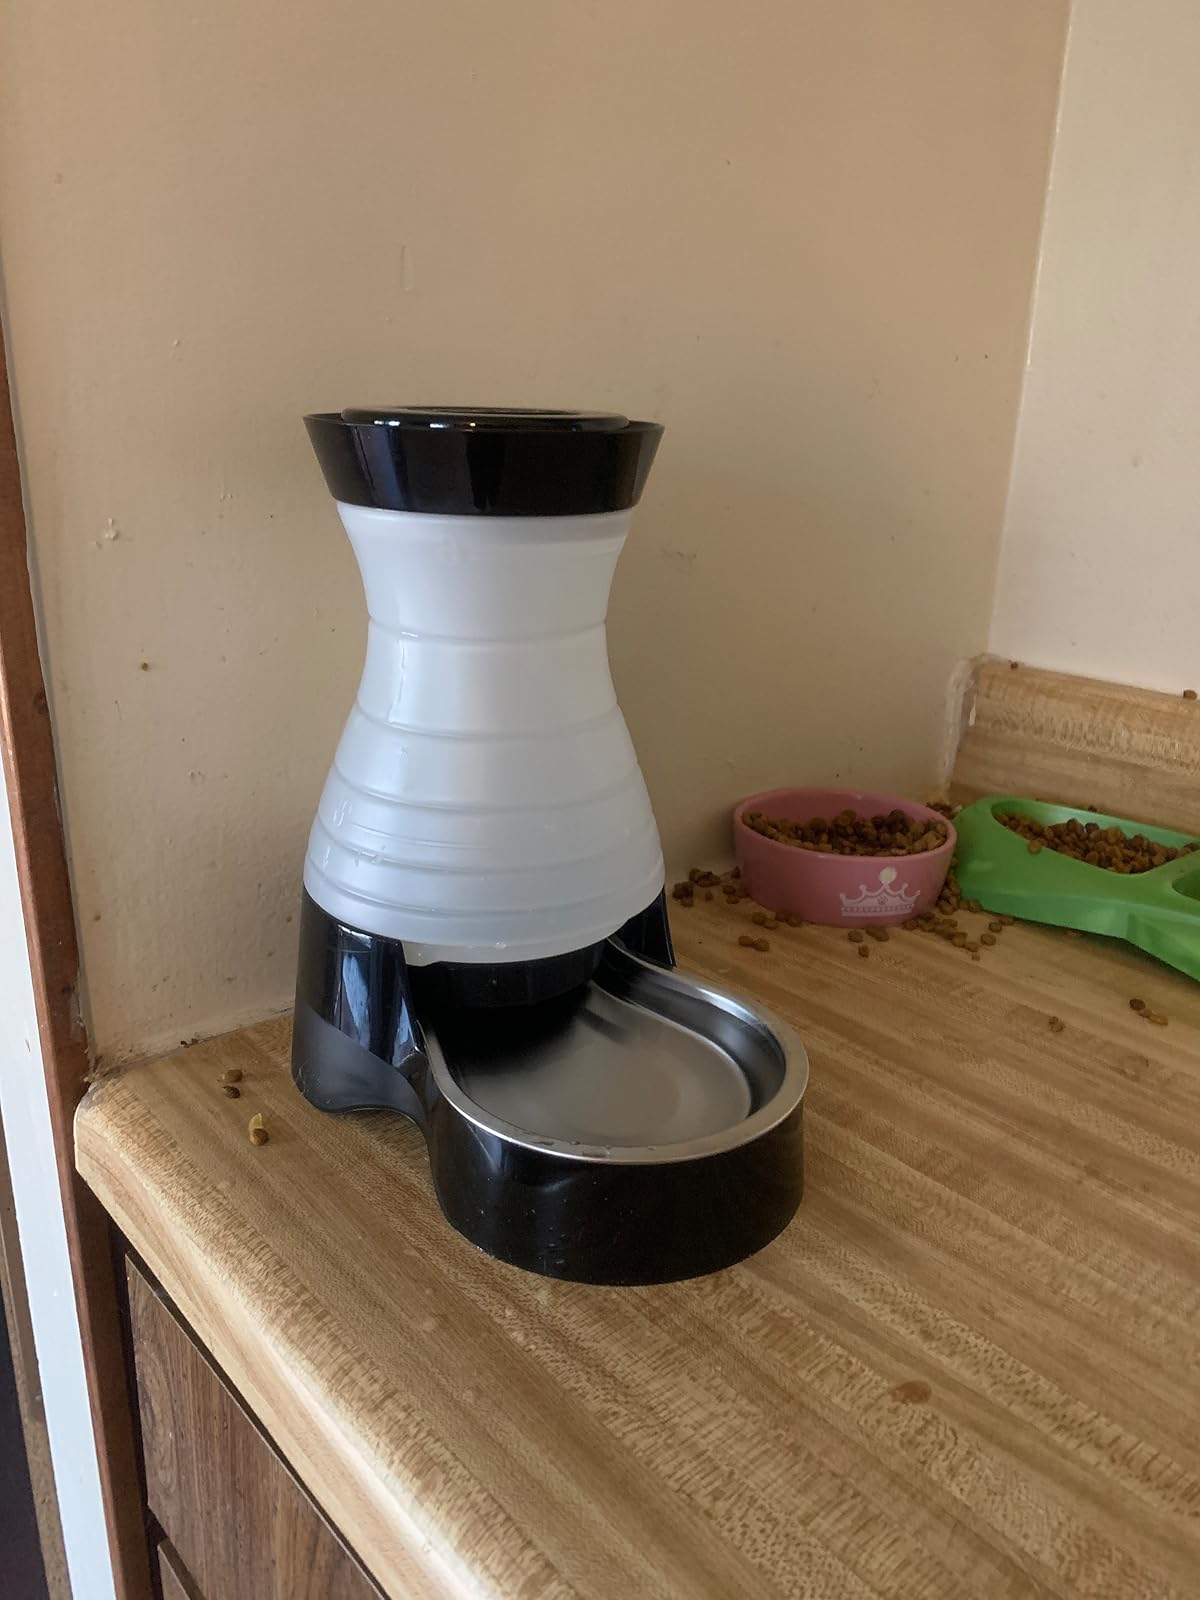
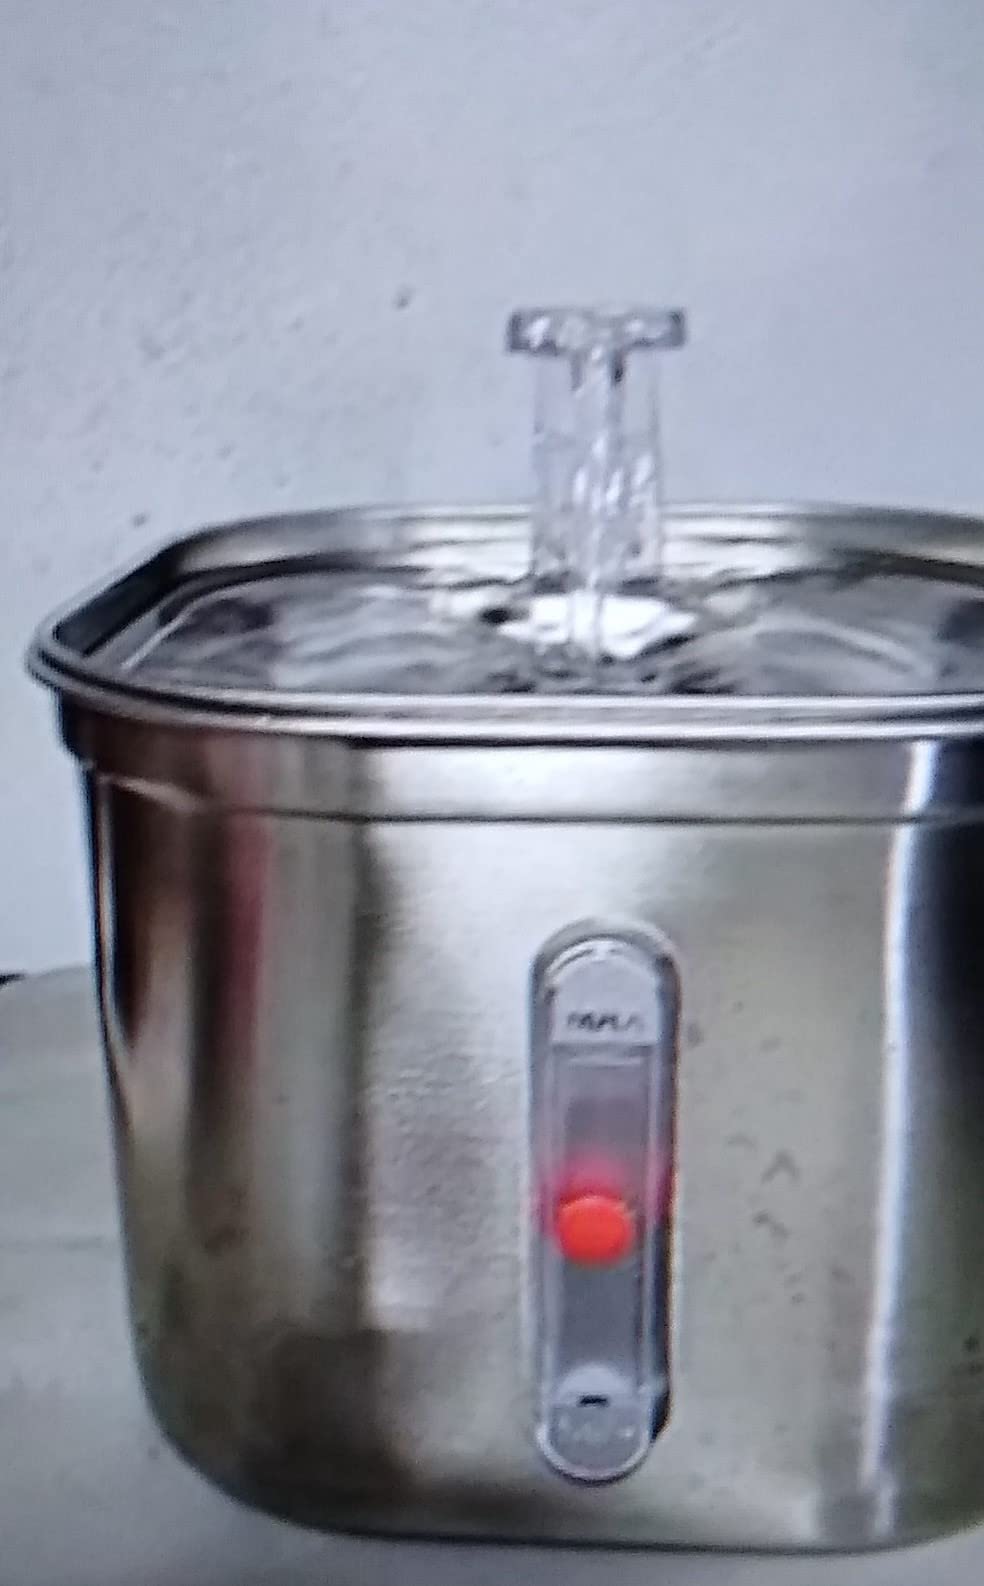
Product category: items_bowl
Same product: no